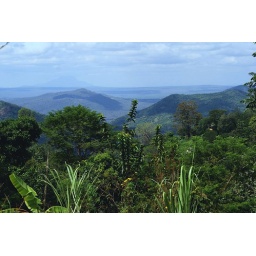
At the far distance is a table mountain which is common views in Taita area,Kenya.